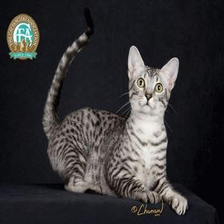
Species: cat
Breed: Egyptian Mau